West Riding Heavy Battery, Royal Garrison Artillery

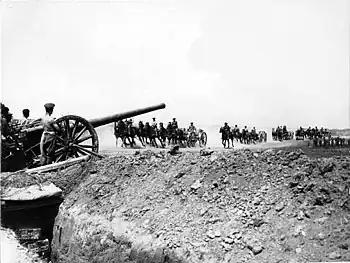
4.7-inch gun on the Somme, 1917.

However, artillery policy in the BEF was to withdraw heavy batteries from the divisions and group them into dedicated heavy artillery brigades, so the battery was immediately posted to VIII Brigade, RGA, in II Group, Heavy Artillery Reserve. II Group consisted of a variety of heavy and siege artillery and was tasked with Counter-battery fire for the Allies' forthcoming Artois Offensive. On the British front this opened with the Battle of Aubers Ridge on 9 May. The group was provided with Royal Flying Corps reconnaissance aircraft fitted with wireless to assist observation in the flat country. Unfortunately the weight of the artillery support was inadequate for the task in hand: the obsolescent 4.7-inch guns were so worn that in many cases the driving bands were stripped off the shells at the muzzle, resulting in extreme inaccuracy. In spite of the counter-battery fire, German guns were able to open up on the British trenches, which were soon packed with wounded men from the first attacking wave, and support troops waiting to follow up. A second attempt to attack in the afternoon was hampered by the shortage of artillery ammunition to repeat the bombardment.